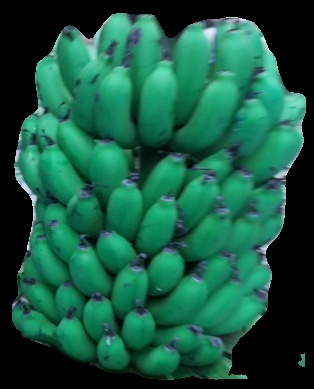
Variety: pachbale
Grade: grade2